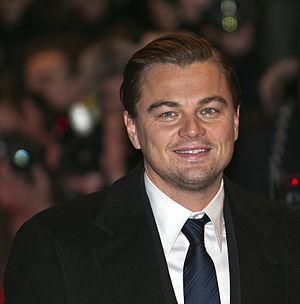
Une star de cinéma, autrement appelée « vedette » désigne un acteur de cinéma ou de théâtre publiquement adulé. L'apparition des stars de cinéma est liée à l'émergence du cinéma hollywoodien durant les années 1920 et 1930.